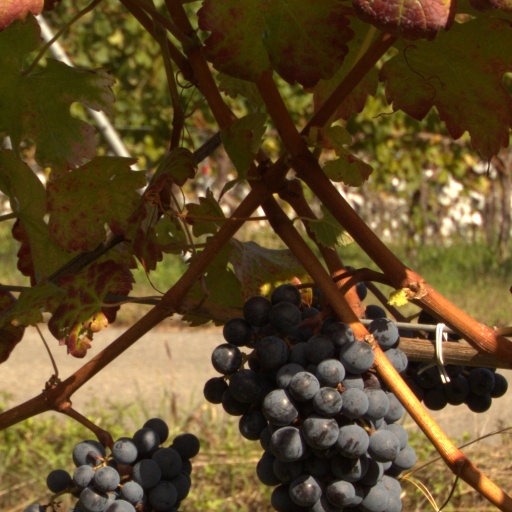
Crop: grape